Voldo

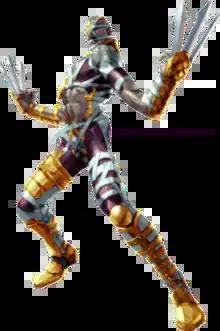
Voldo in "Soulcalibur II"

is a character in the "Soulcalibur" series of video games. Created by Namco's Project Soul division, he first appeared in "Soul Edge", and later in all games of the "Soulcalibur" series with the exception of "Soulcalibur Legends". Servant to a long-dead weapons merchant, Voldo guards his treasure vault, attacking intruders while occasionally wandering out in search of a cursed sword named Soul Edge. Designed by Aya Takemura and Takuji Kawano around his dual hand katars, Voldo went through several designs, and in the early design phases was called "Psycho Murder". Having no spoken dialogue and instead strictly moaning or hissing deeply while fighting an opponent, his high mobility and flexibility influenced his outfits throughout the series, with several designed to take advantage of his unique traits.